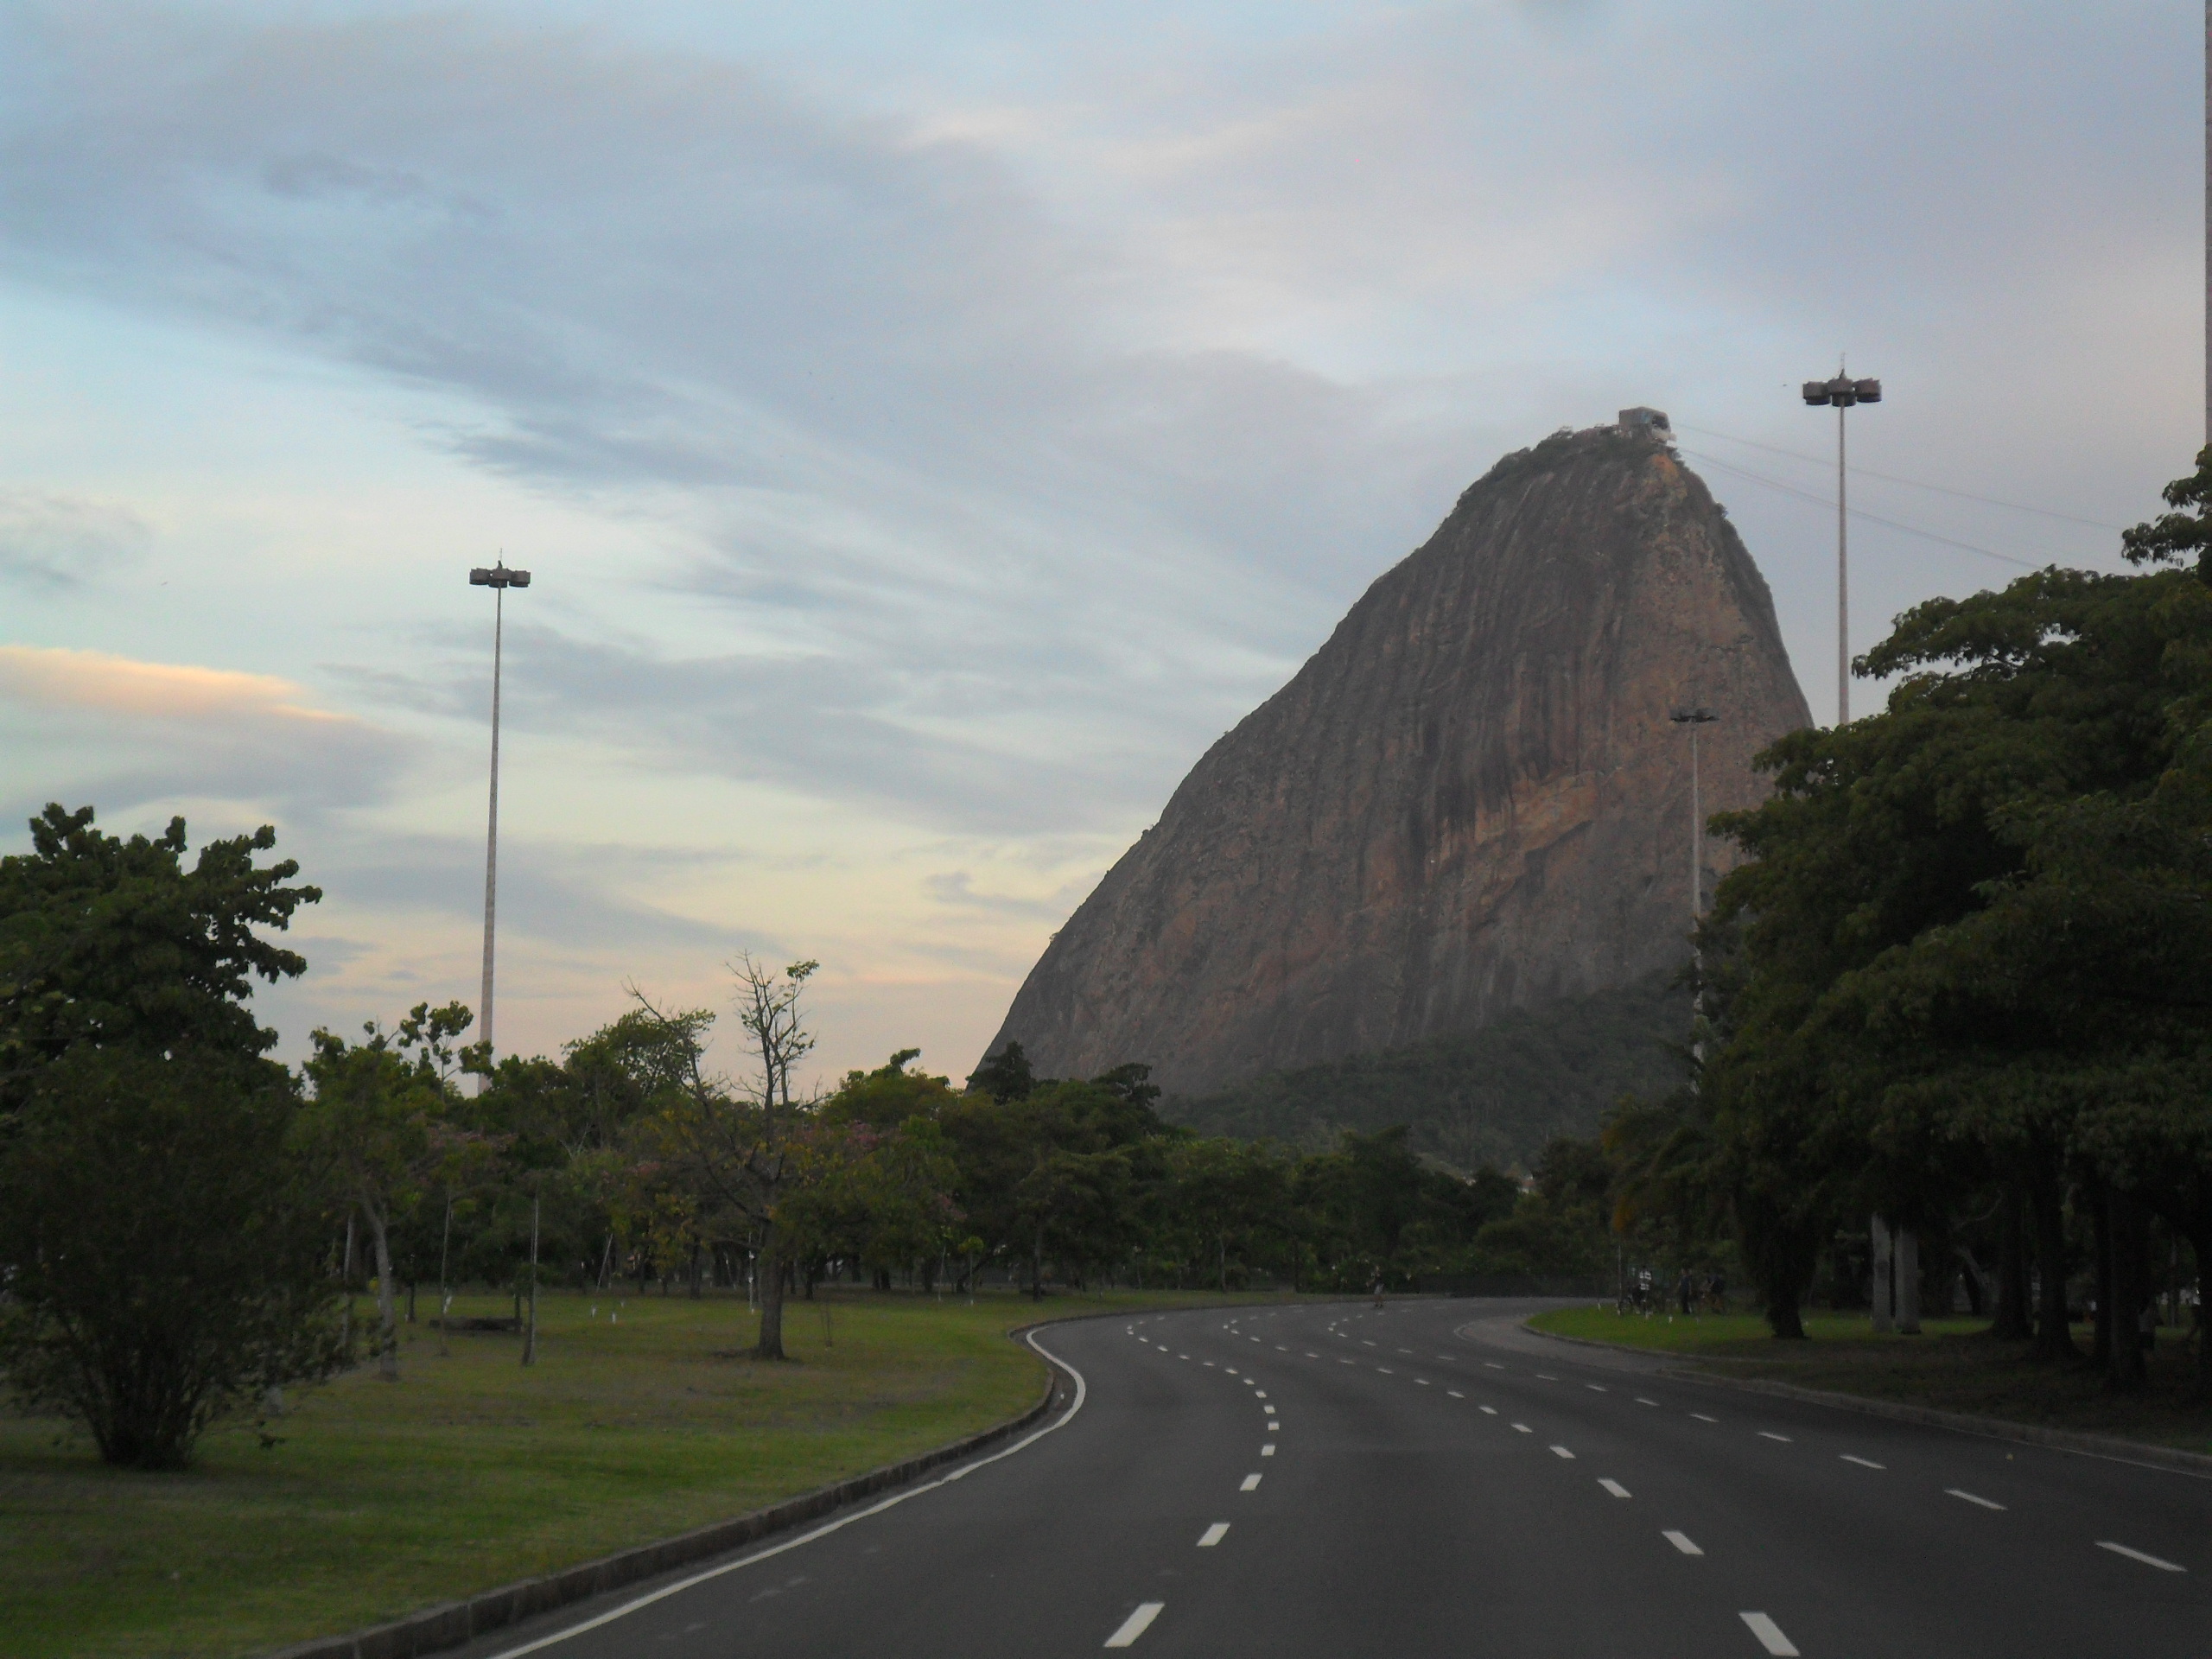
nature, road, sky, mountainous landforms, highway, natural landscape, atmospheric phenomenon, mountain, freeway, rock, infrastructure, cloud, thoroughfare, road trip, tree, hill, highland, road surface, geology, asphalt, lane, mountain range, national park, hill station, tourism, nonbuilding structure, vacation, street, monument, city